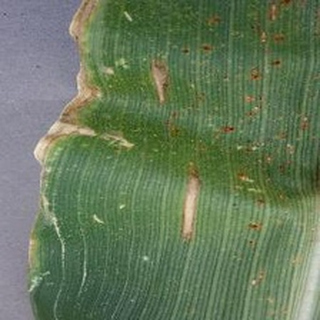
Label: corn_gray_leaf_spot